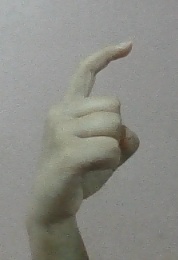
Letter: ra